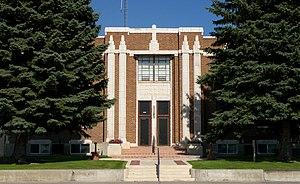
La ville de Jerome est le siège du comté de Jerome, dans l’État de l’Idaho, aux États-Unis. Sa population s’élevait à 10 890 habitants lors du recensement de 2010, estimée à 11 317 habitants en 2016.